Cucuteni–Trypillia culture

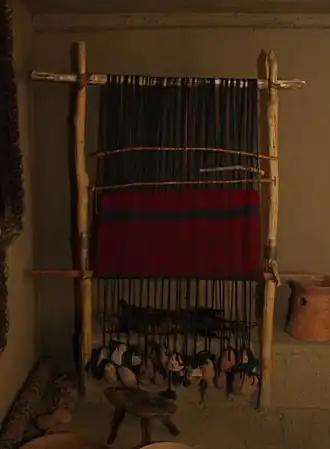
Reconstructed Cucuteni–Trypillia loom

Like other Neolithic societies, the Cucuteni–Trypillia culture had almost no division of labor. Although this culture's settlements sometimes grew to become the largest on Earth at the time (up to 15,000 people in the largest), there is no evidence that has been discovered of labour specialisation. Every household probably had members of the extended family who would work in the fields to raise crops, go to the woods to hunt game and bring back firewood, work by the river to bring back clay or fish and all of the other duties that would be needed to survive. Contrary to popular belief, the Neolithic people experienced considerable abundance of food and other resources. A recent study by scientists from the Collaborative Research Centre (CRC 1266) at the University of Kiel even showed that, based on the isotopic composition of bones and plants, cattle were intensively pastured to provide manure for the growing of pulses.